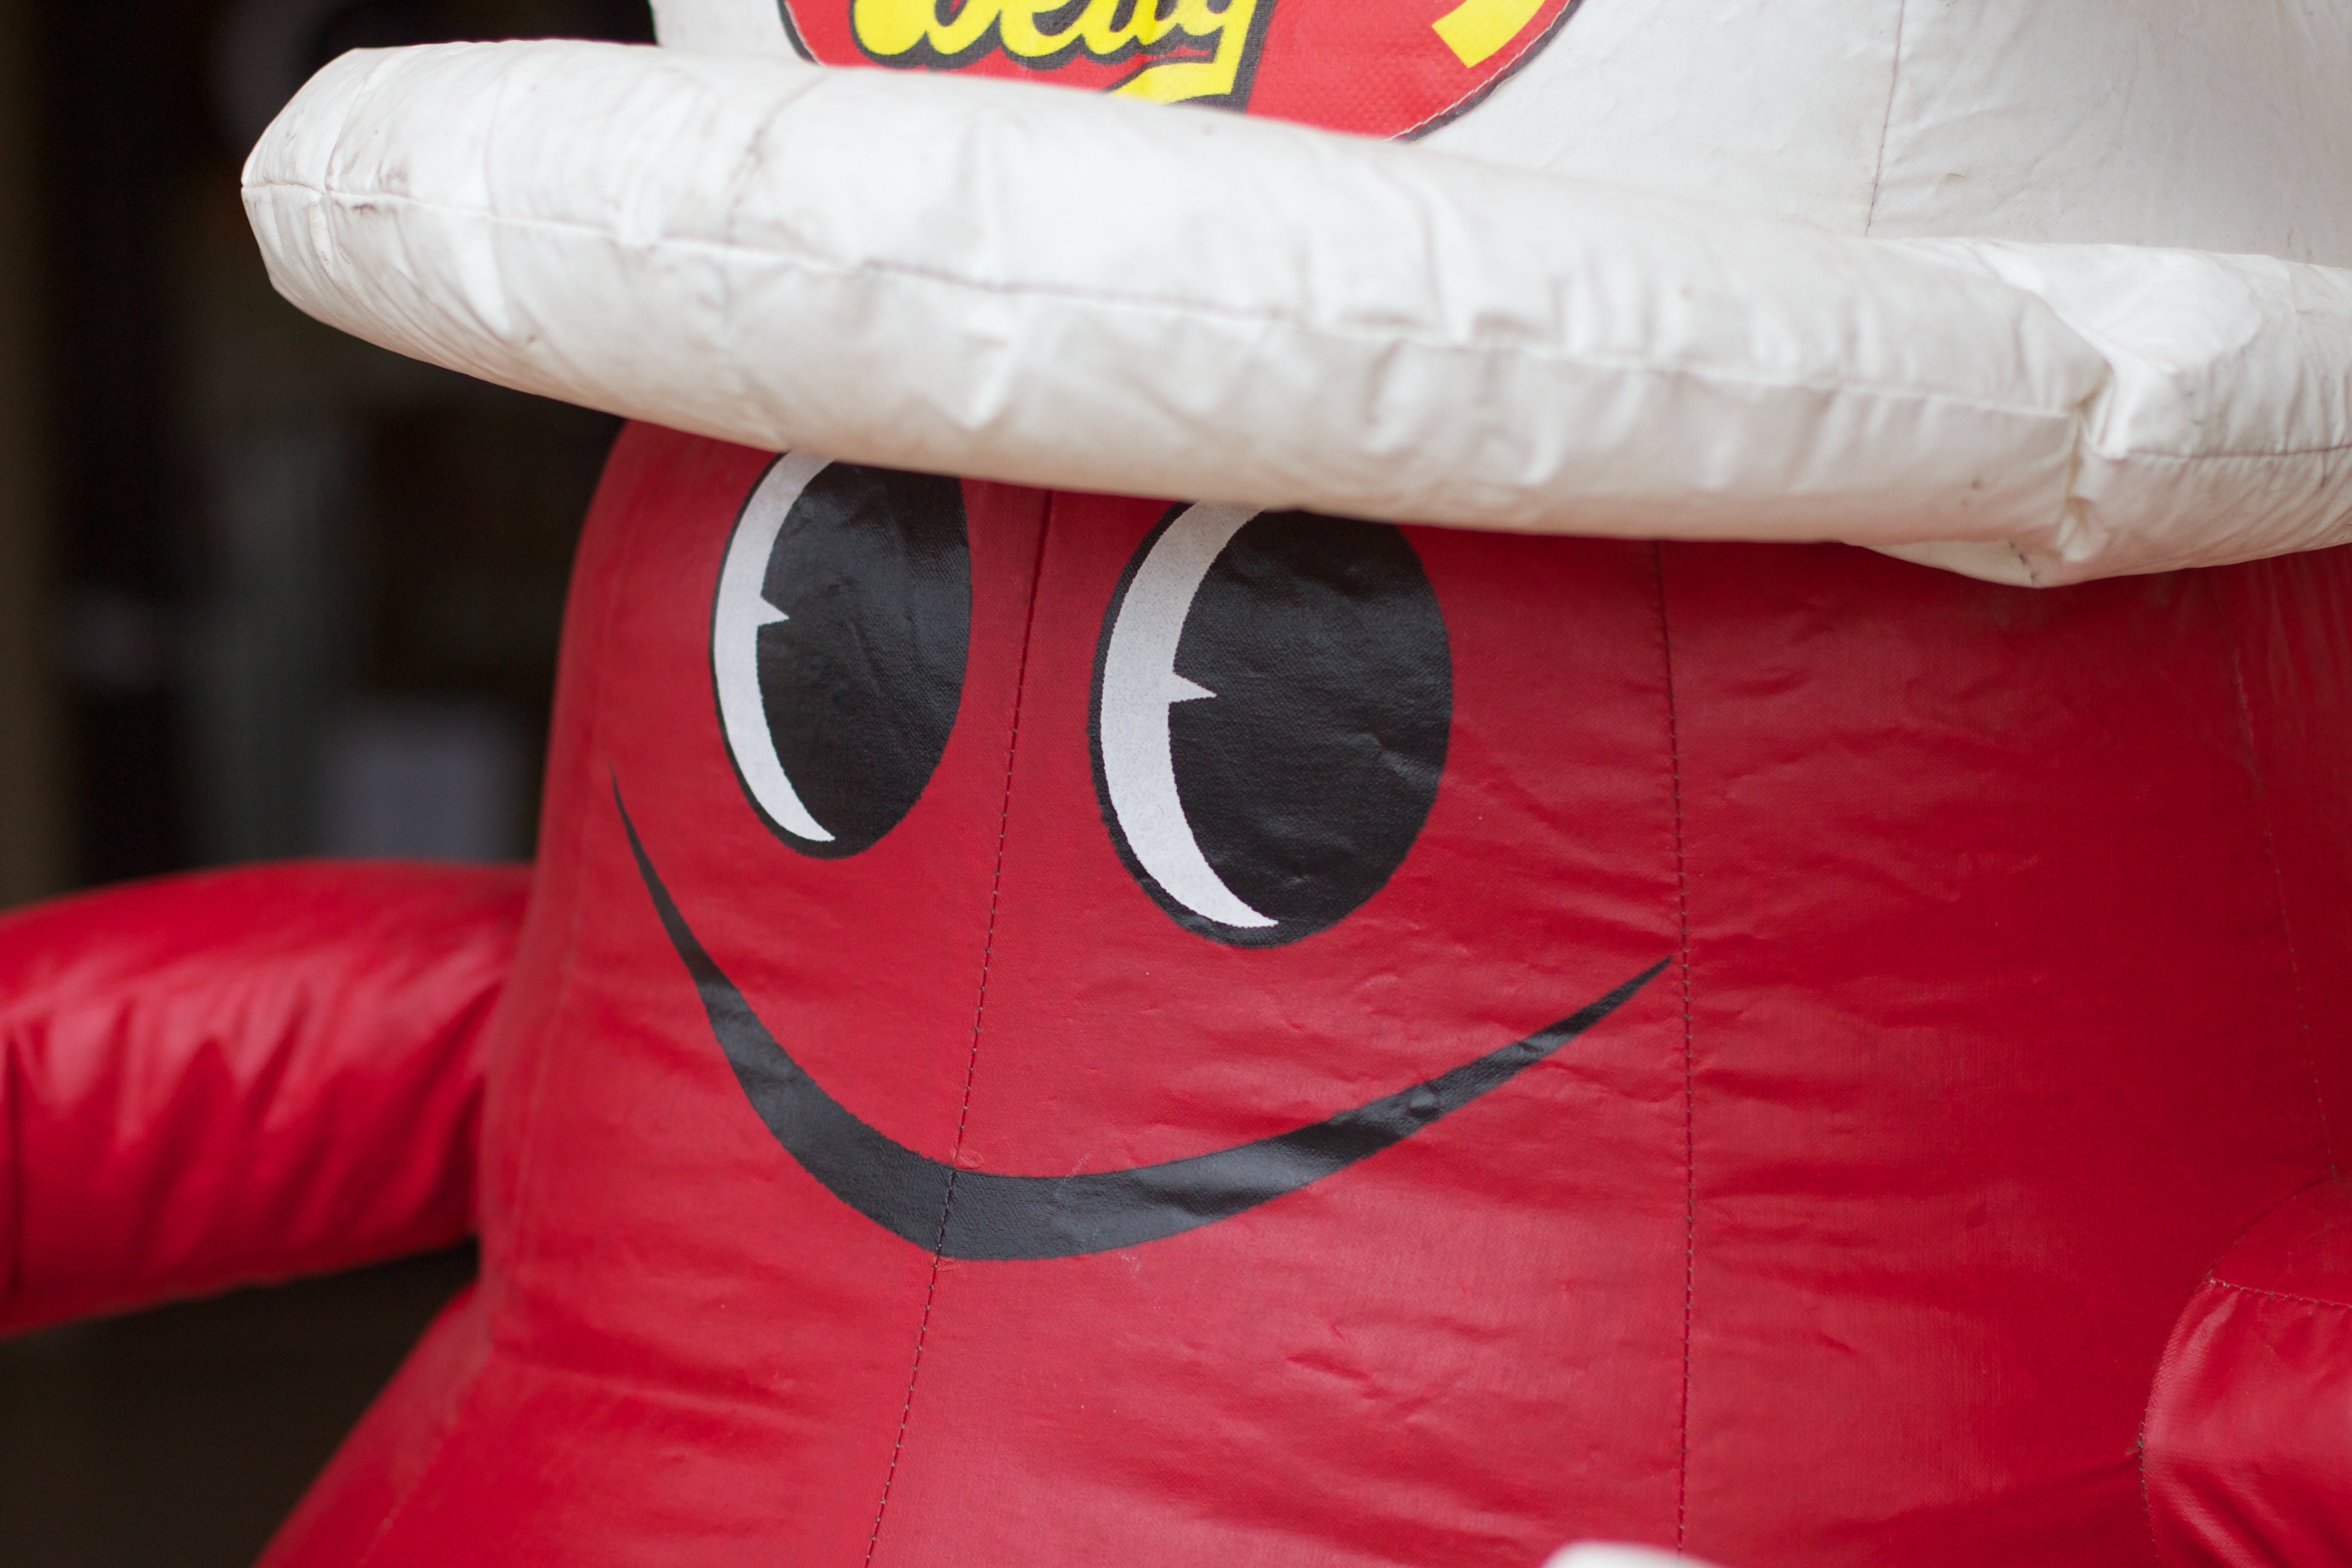
red, color, pink, textile